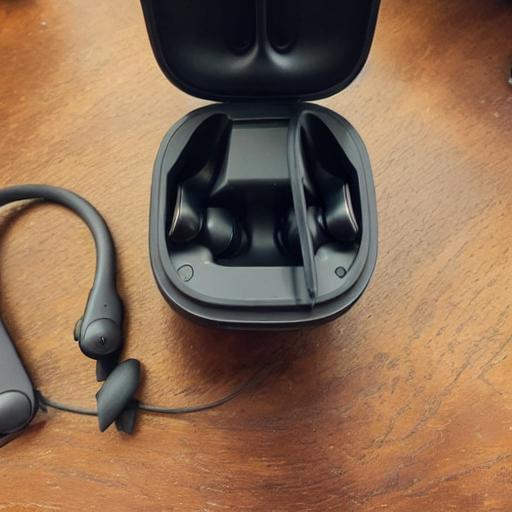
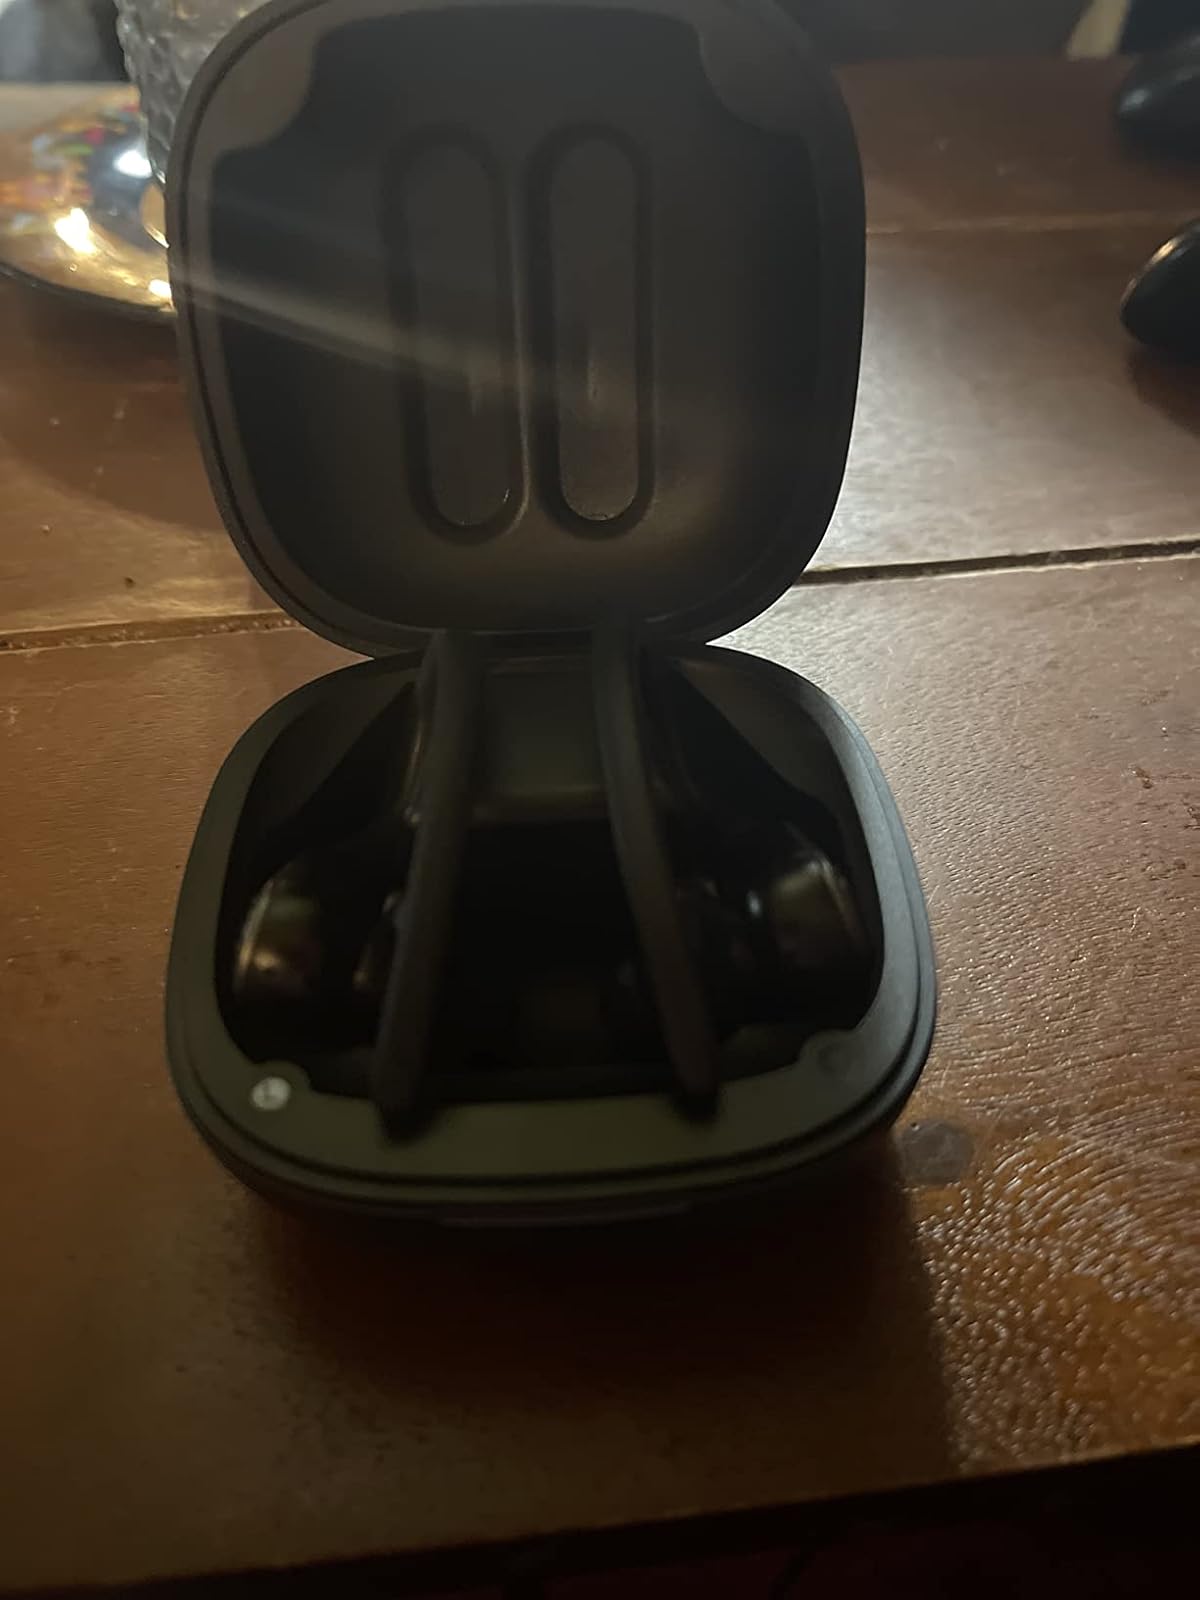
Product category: earbuds
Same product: no